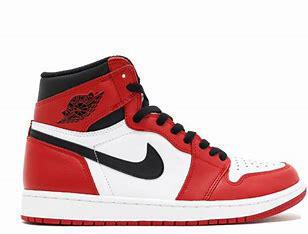
Brand: Jordan
Model: 1 Retro